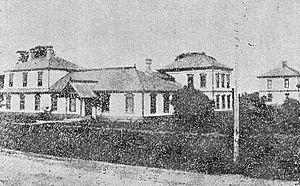
Le collège d'agriculture de Sapporo est un établissement scolaire japonais situé à Sapporo au Japon, et qui fut fondé en septembre 1875 pour former les pionniers s'installant sur l'île de Hokkaidō, au nord de l'archipel nippon, une politique menée par le bureau de colonisation de Hokkaidō.